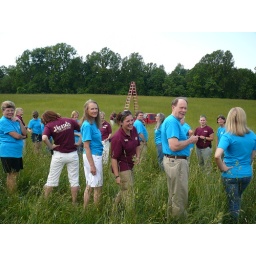
TriState Volunteers- Photo session... Out standing in our field (3)